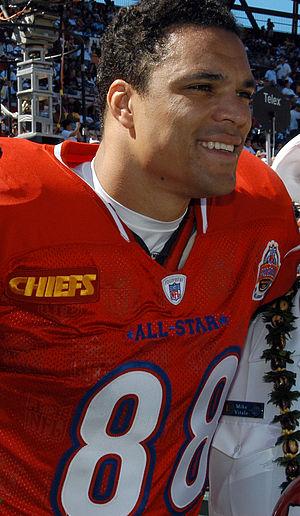
Anthony David « Tony » Gonzalez est un joueur américain de football américain, né le 27 février 1976 à Torrance, qui évolue au poste de tight end. Il joue dans les rangs universitaires des Golden Bears de la Californie au sein de l'Université de Californie, et est drafté en 1997 par les Chiefs de Kansas City au premier tour. Il finit sa carrière au sein des Falcons d'Atlanta.